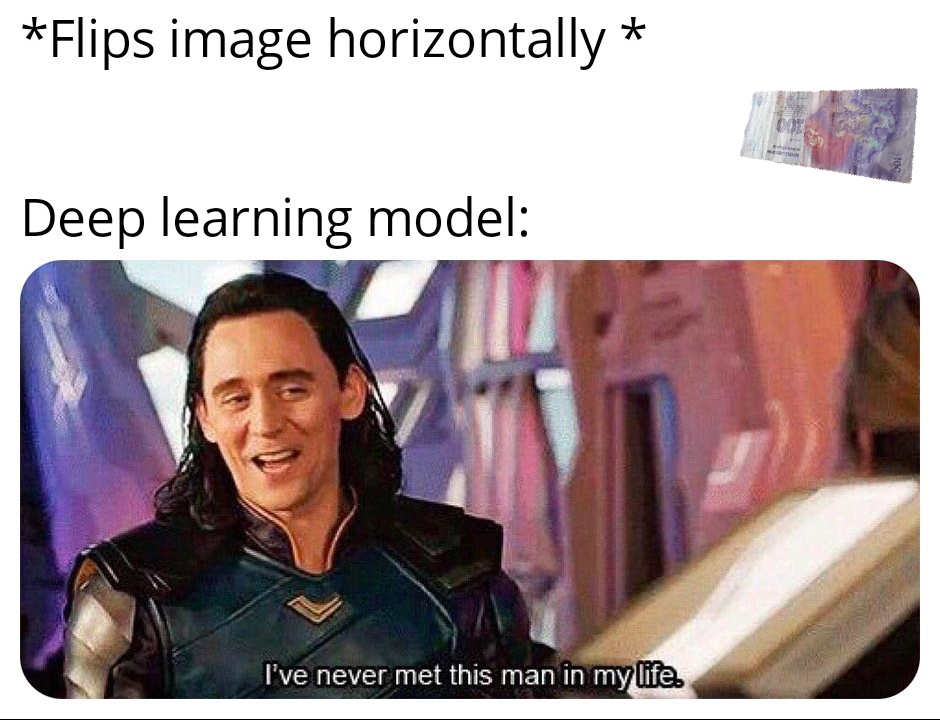
Denominación: 100